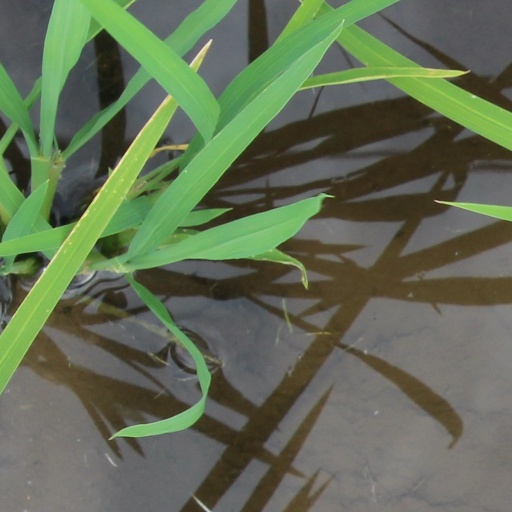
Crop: rice